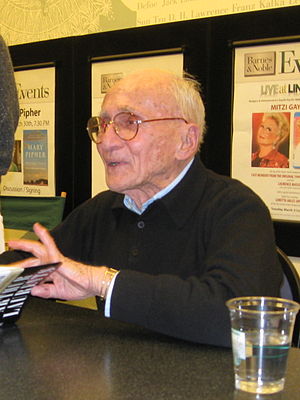
Arthur Laurents
Arthur Laurents var en amerikansk dramatiker manuskriptforfatter, og forfatter. Hans mest kendte værk, er teksten til musicalen West Side Story. Laurents blev 93 år gammal.